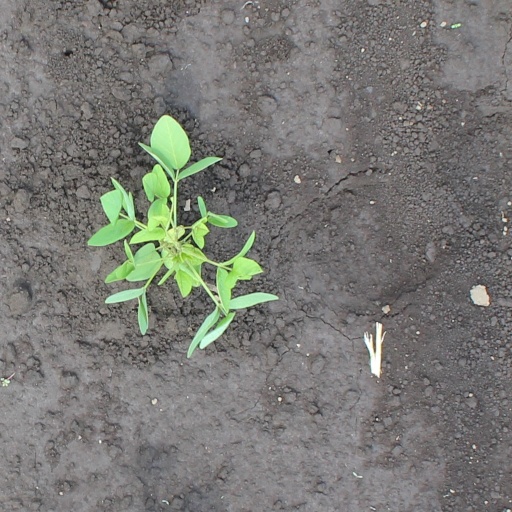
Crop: soybean